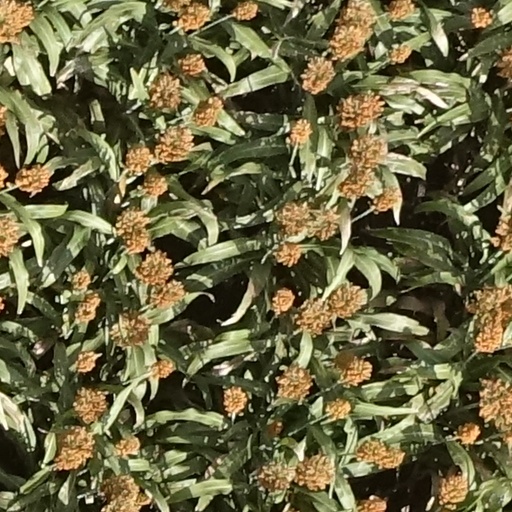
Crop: sorghum